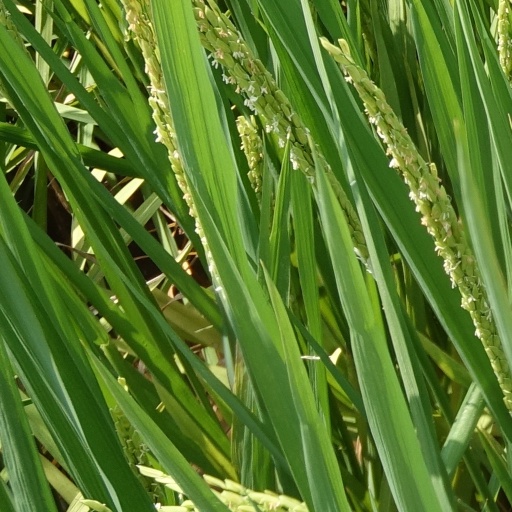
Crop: rice